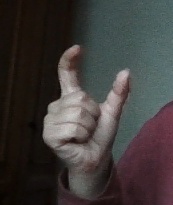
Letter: nun